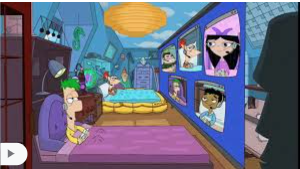
Portrait style: Cartoon Portrait